Ansty and Staplefield

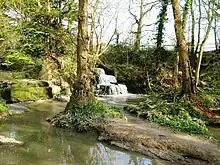
Overflow from Valebridge Pond

To the west, Watford Meadow and Wet Meadow (with its boardwalk) feels like a medieval assart from a Wealden forest. It has ragged robin and sneezewort The three eastern meadows were part of Valebridge Common until its enclosure, and that history is reflected by the names: Valebridge Common Field, and Furze Common Field.